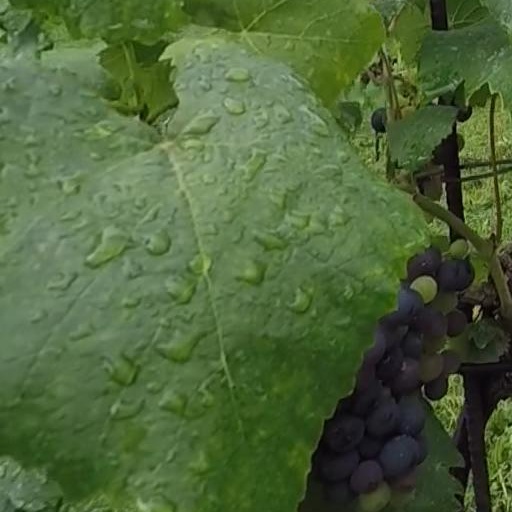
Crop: grape